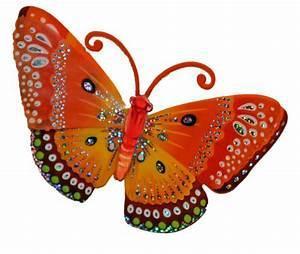
butterfly